Godfrey (musician)

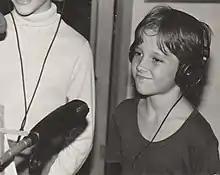
Godfrey Thomson voice acting • Rio de Janeiro, Brazil

Godfrey was born to American parents and moved to Brazil at 1 year of age. As a young child, he began performing and playing guitar in public. At the age of nine, Godfrey began recording vocals and voice acting in English, Spanish and Portuguese languages. At the age of 15, he moved to Los Angeles, CA with his family. During his teen years, Godfrey moved to Tokyo, Japan with a friend to pursue a career in audio/video engineering and music production.